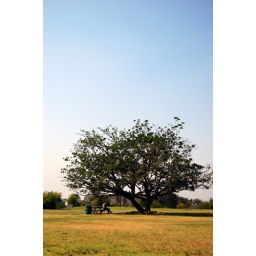
sleeping under the tree :D